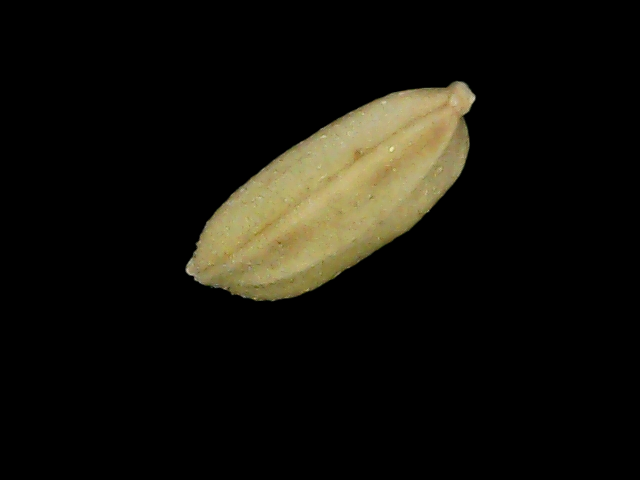
Rice variety: Bd52